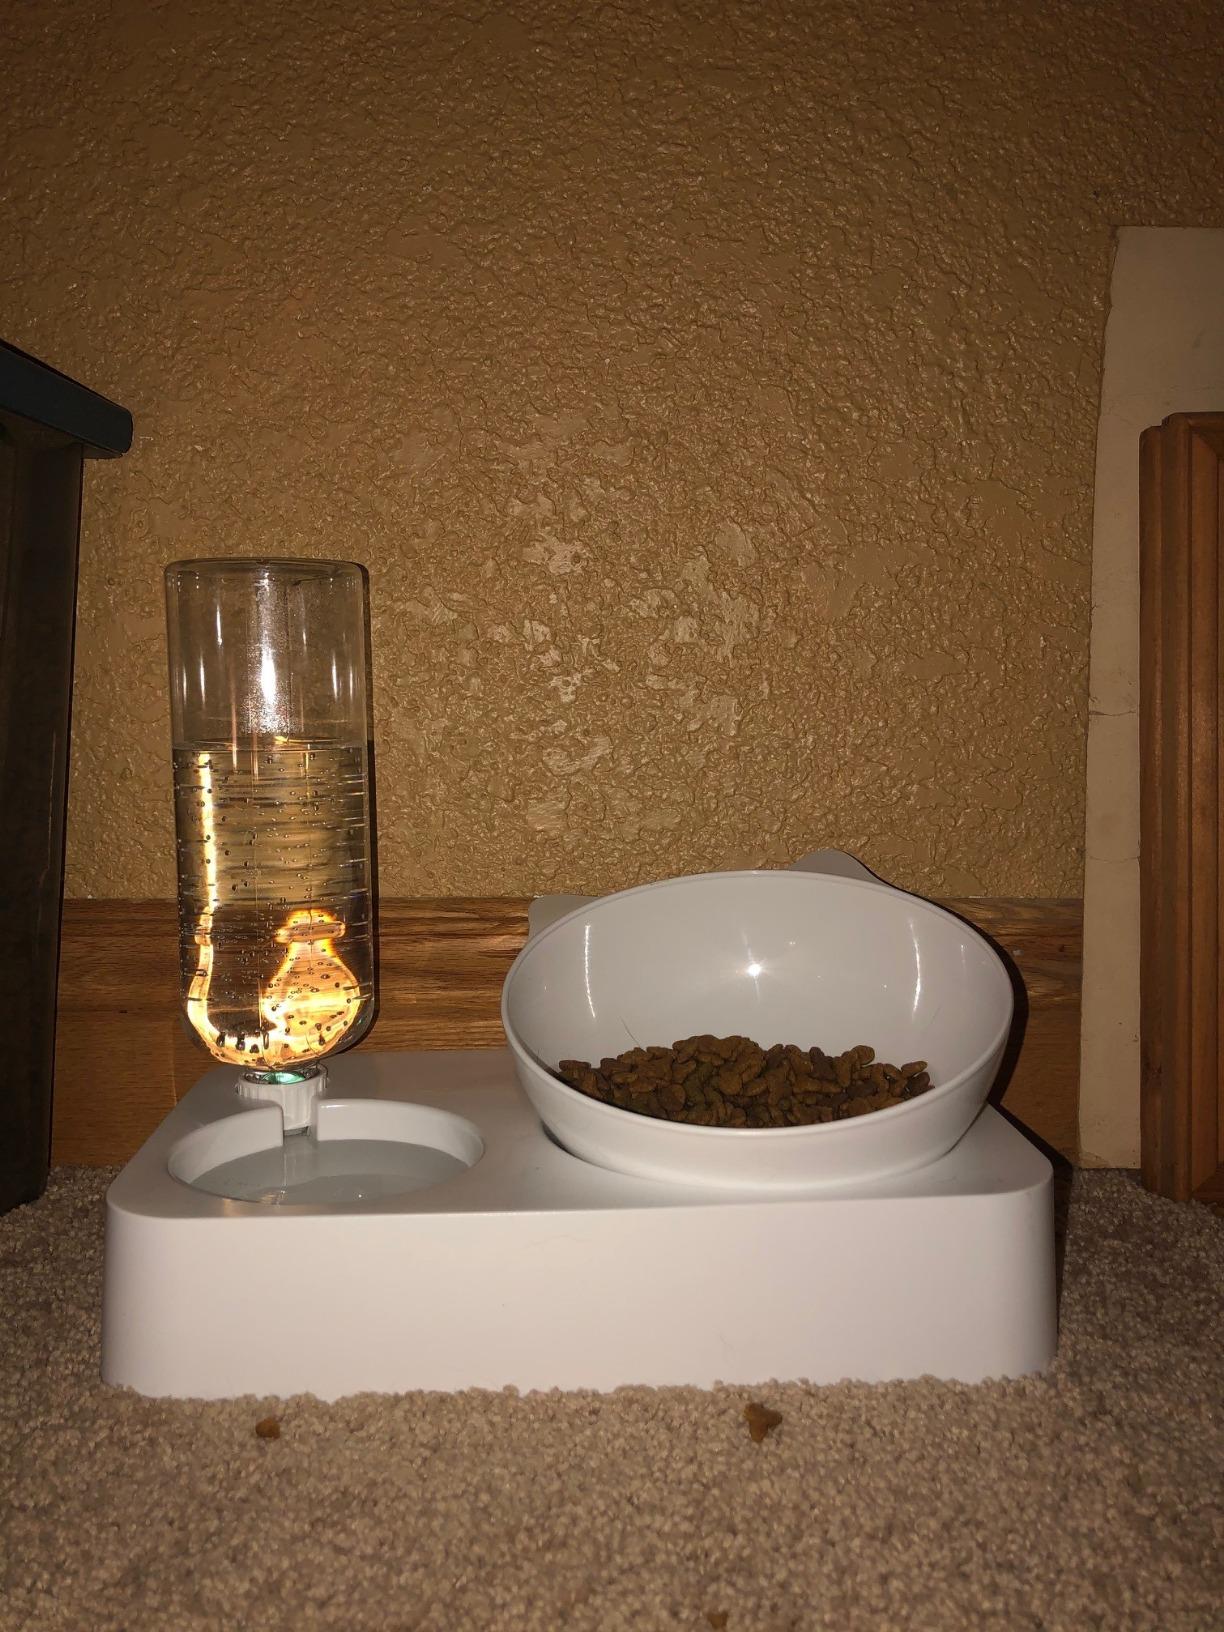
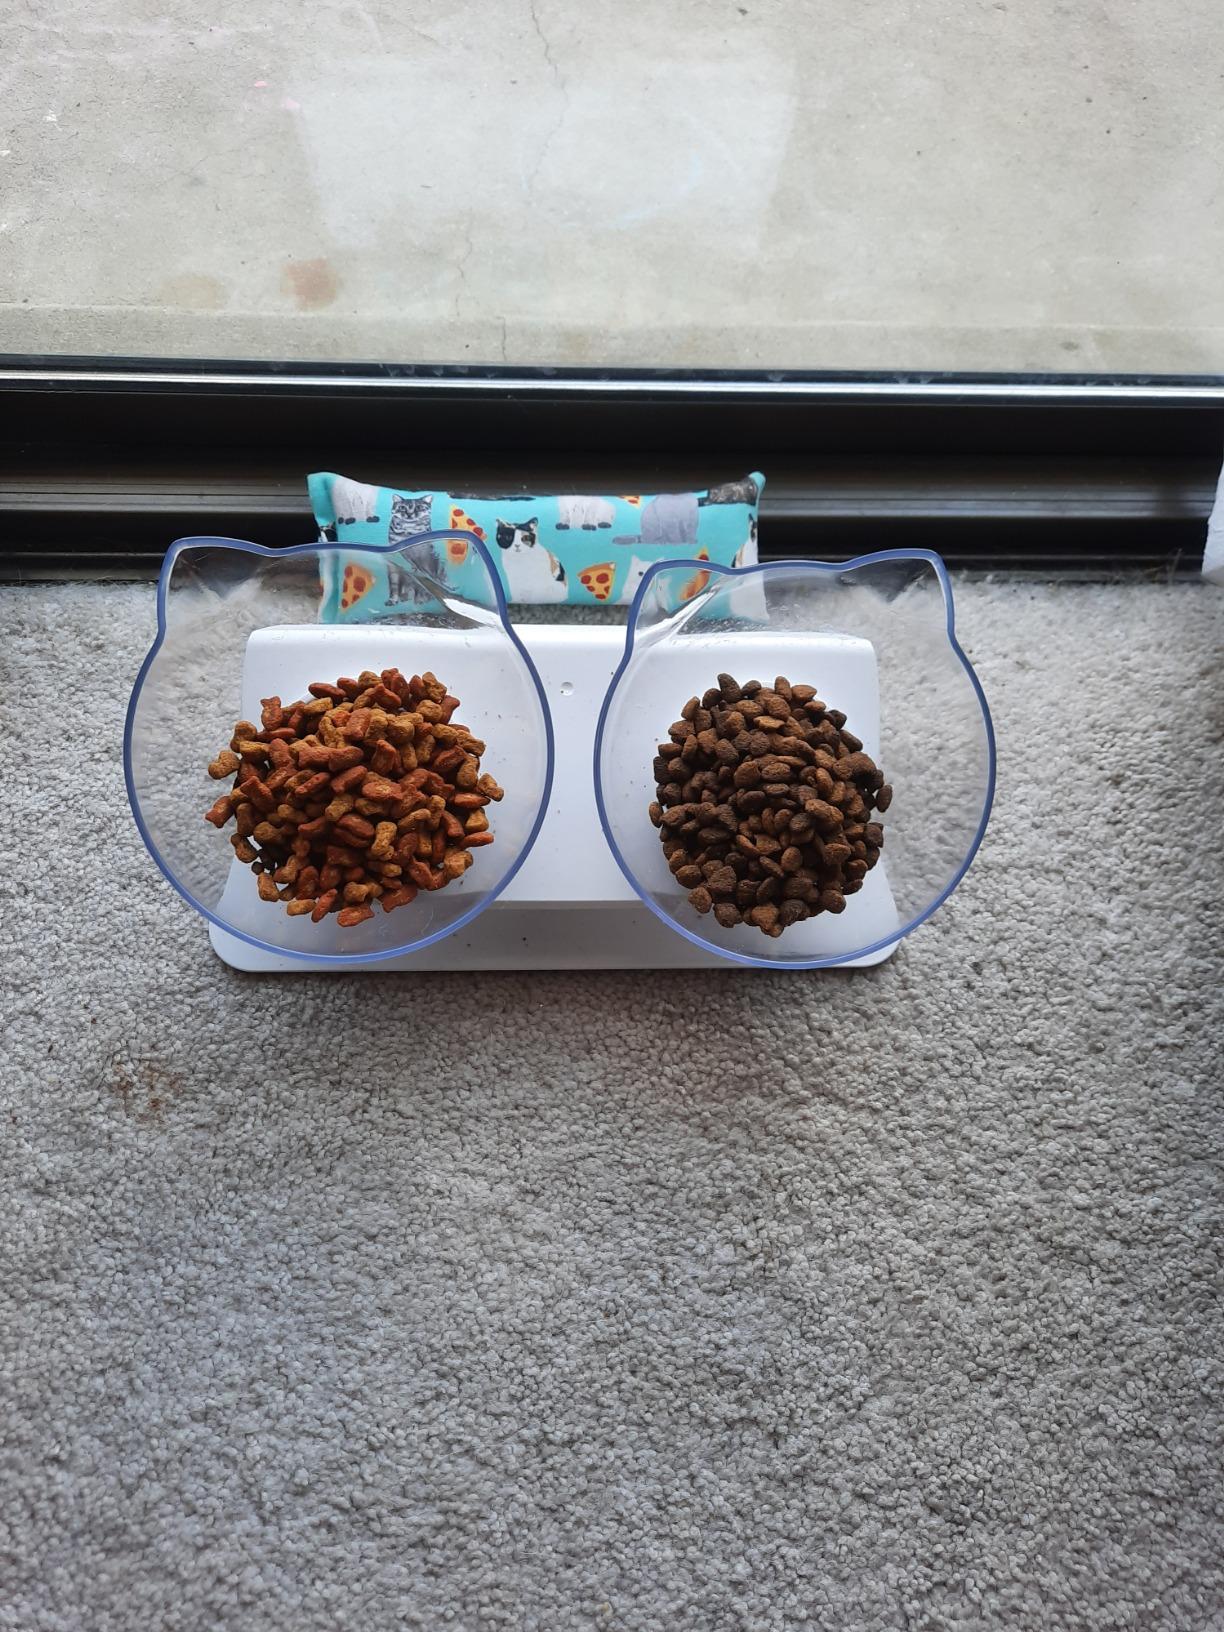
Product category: items_bowl
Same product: no